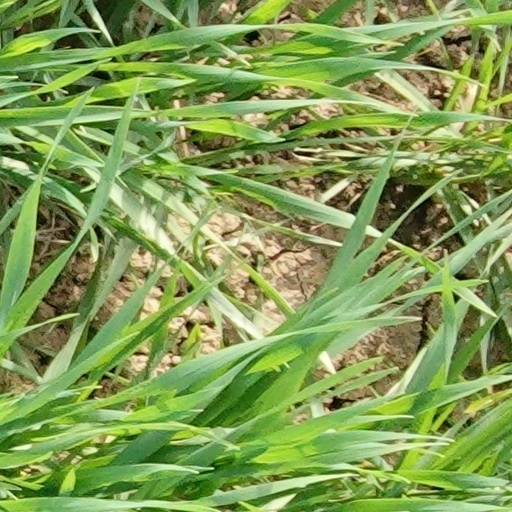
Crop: wheat